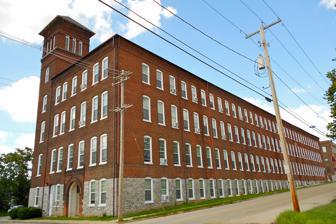
Building: Diamond Silk Mill
Country: United States of America
Year built: 1900
Historic mill in York County, Pennsylvania, U.S. United States historic place Diamond Silk Mill U.S. National Register of Historic Places View from Hay Street Show map of Pennsylvania Show map of the United States Location Junction of Ridge Avenue and Hay Street in East York, Springettsbury Township, Pennsylvania Coordinates 39°58′35″N 76°42′0″W / 39.97639°N 76.70000°W / 39.97639; -76.70000 Area 9 acres (3.6 ha) Built 1900 Architect Dempwolf, John A. Architectural style Romanesque NRHP reference No. 92000949 Added to NRHP July 24, 1992 Diamond Silk Mill , also known as York Silk Manufacturing Company, is a historic silk mill located at Springettsbury Township , York County, Pennsylvania .  It was designed by architect John A. Dempwolf and built about 1900.  The mill is a 3 1/2-story, brick building with heavy timber frame trussing on a stone foundation, and measures 50 feet by 300 feet.  It has a hipped roof, and features an octagonal 100-foot high smokestack and decorative corbelled brick cornice in the Romanesque Revival style. In 1910, the mill's business had increased such that it was noted by an industry periodical as becoming a full-time operation and hiring additional workers. Silk manufacturing would become one of York's most important industries, feeding Lancaster's manufacture of umbrellas. A decline began with the Great Depression and continued with the introduction of synthetic fibers in the late 1930s, for which most York mills did not have equipment. The mill was added to the National Register of Historic Places in 1992. Interior court See also Ashley and Bailey Company Silk Mill , contemporary silk mill 4 miles west in West York, Pennsylvania Ashley and Bailey Silk Mill , contemporary silk mill 15 miles east in Marietta, Pennsylvania References